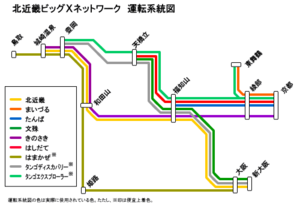
Le réseau Kitakinki Big X est le surnom du réseau utilisé par les trains express de JR West et KTR dans la partie nord de la région du Kansai.